Vijećnica

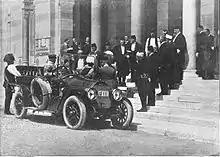
Franz Ferdinand arrives at the city hall between the first and second attempt on his life, 1914

Alexander Wittek, who worked on the project in 1892 and 1893, fell ill and died in 1894 in Graz, and the work was completed by Ćiril Iveković. The edifice was built in a stylistic blend of historical eclecticism, predominantly in the pseudo-Moorish, also known as Moorish Revival, expression, for which the stylistic sources were found in the Islamic art of Spain and North Africa.